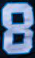
Number: 8